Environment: lab
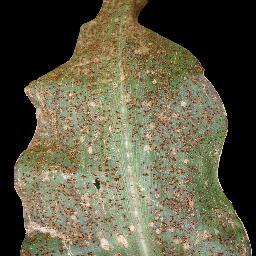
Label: common_rust